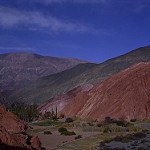
Label: mountain